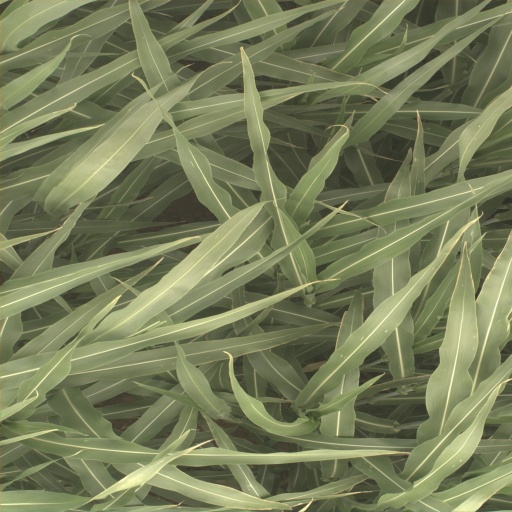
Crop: sorghum